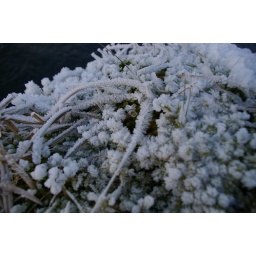
frozen moss and grass by the river